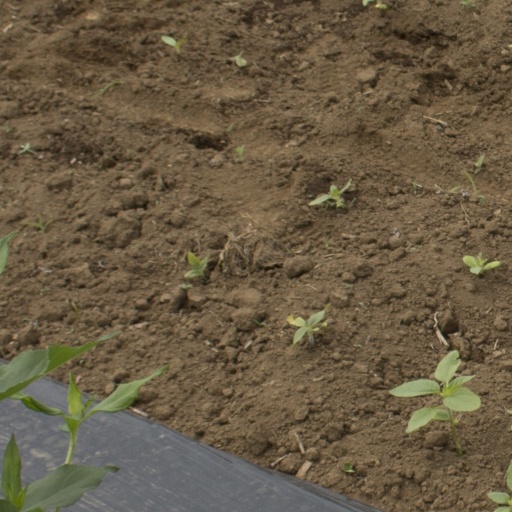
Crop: Jerusalem artichoke